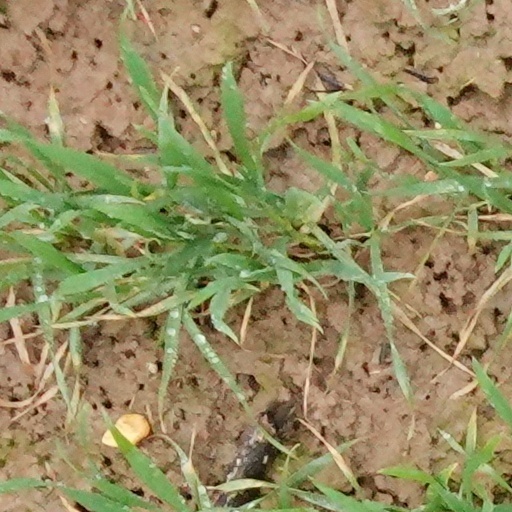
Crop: wheat